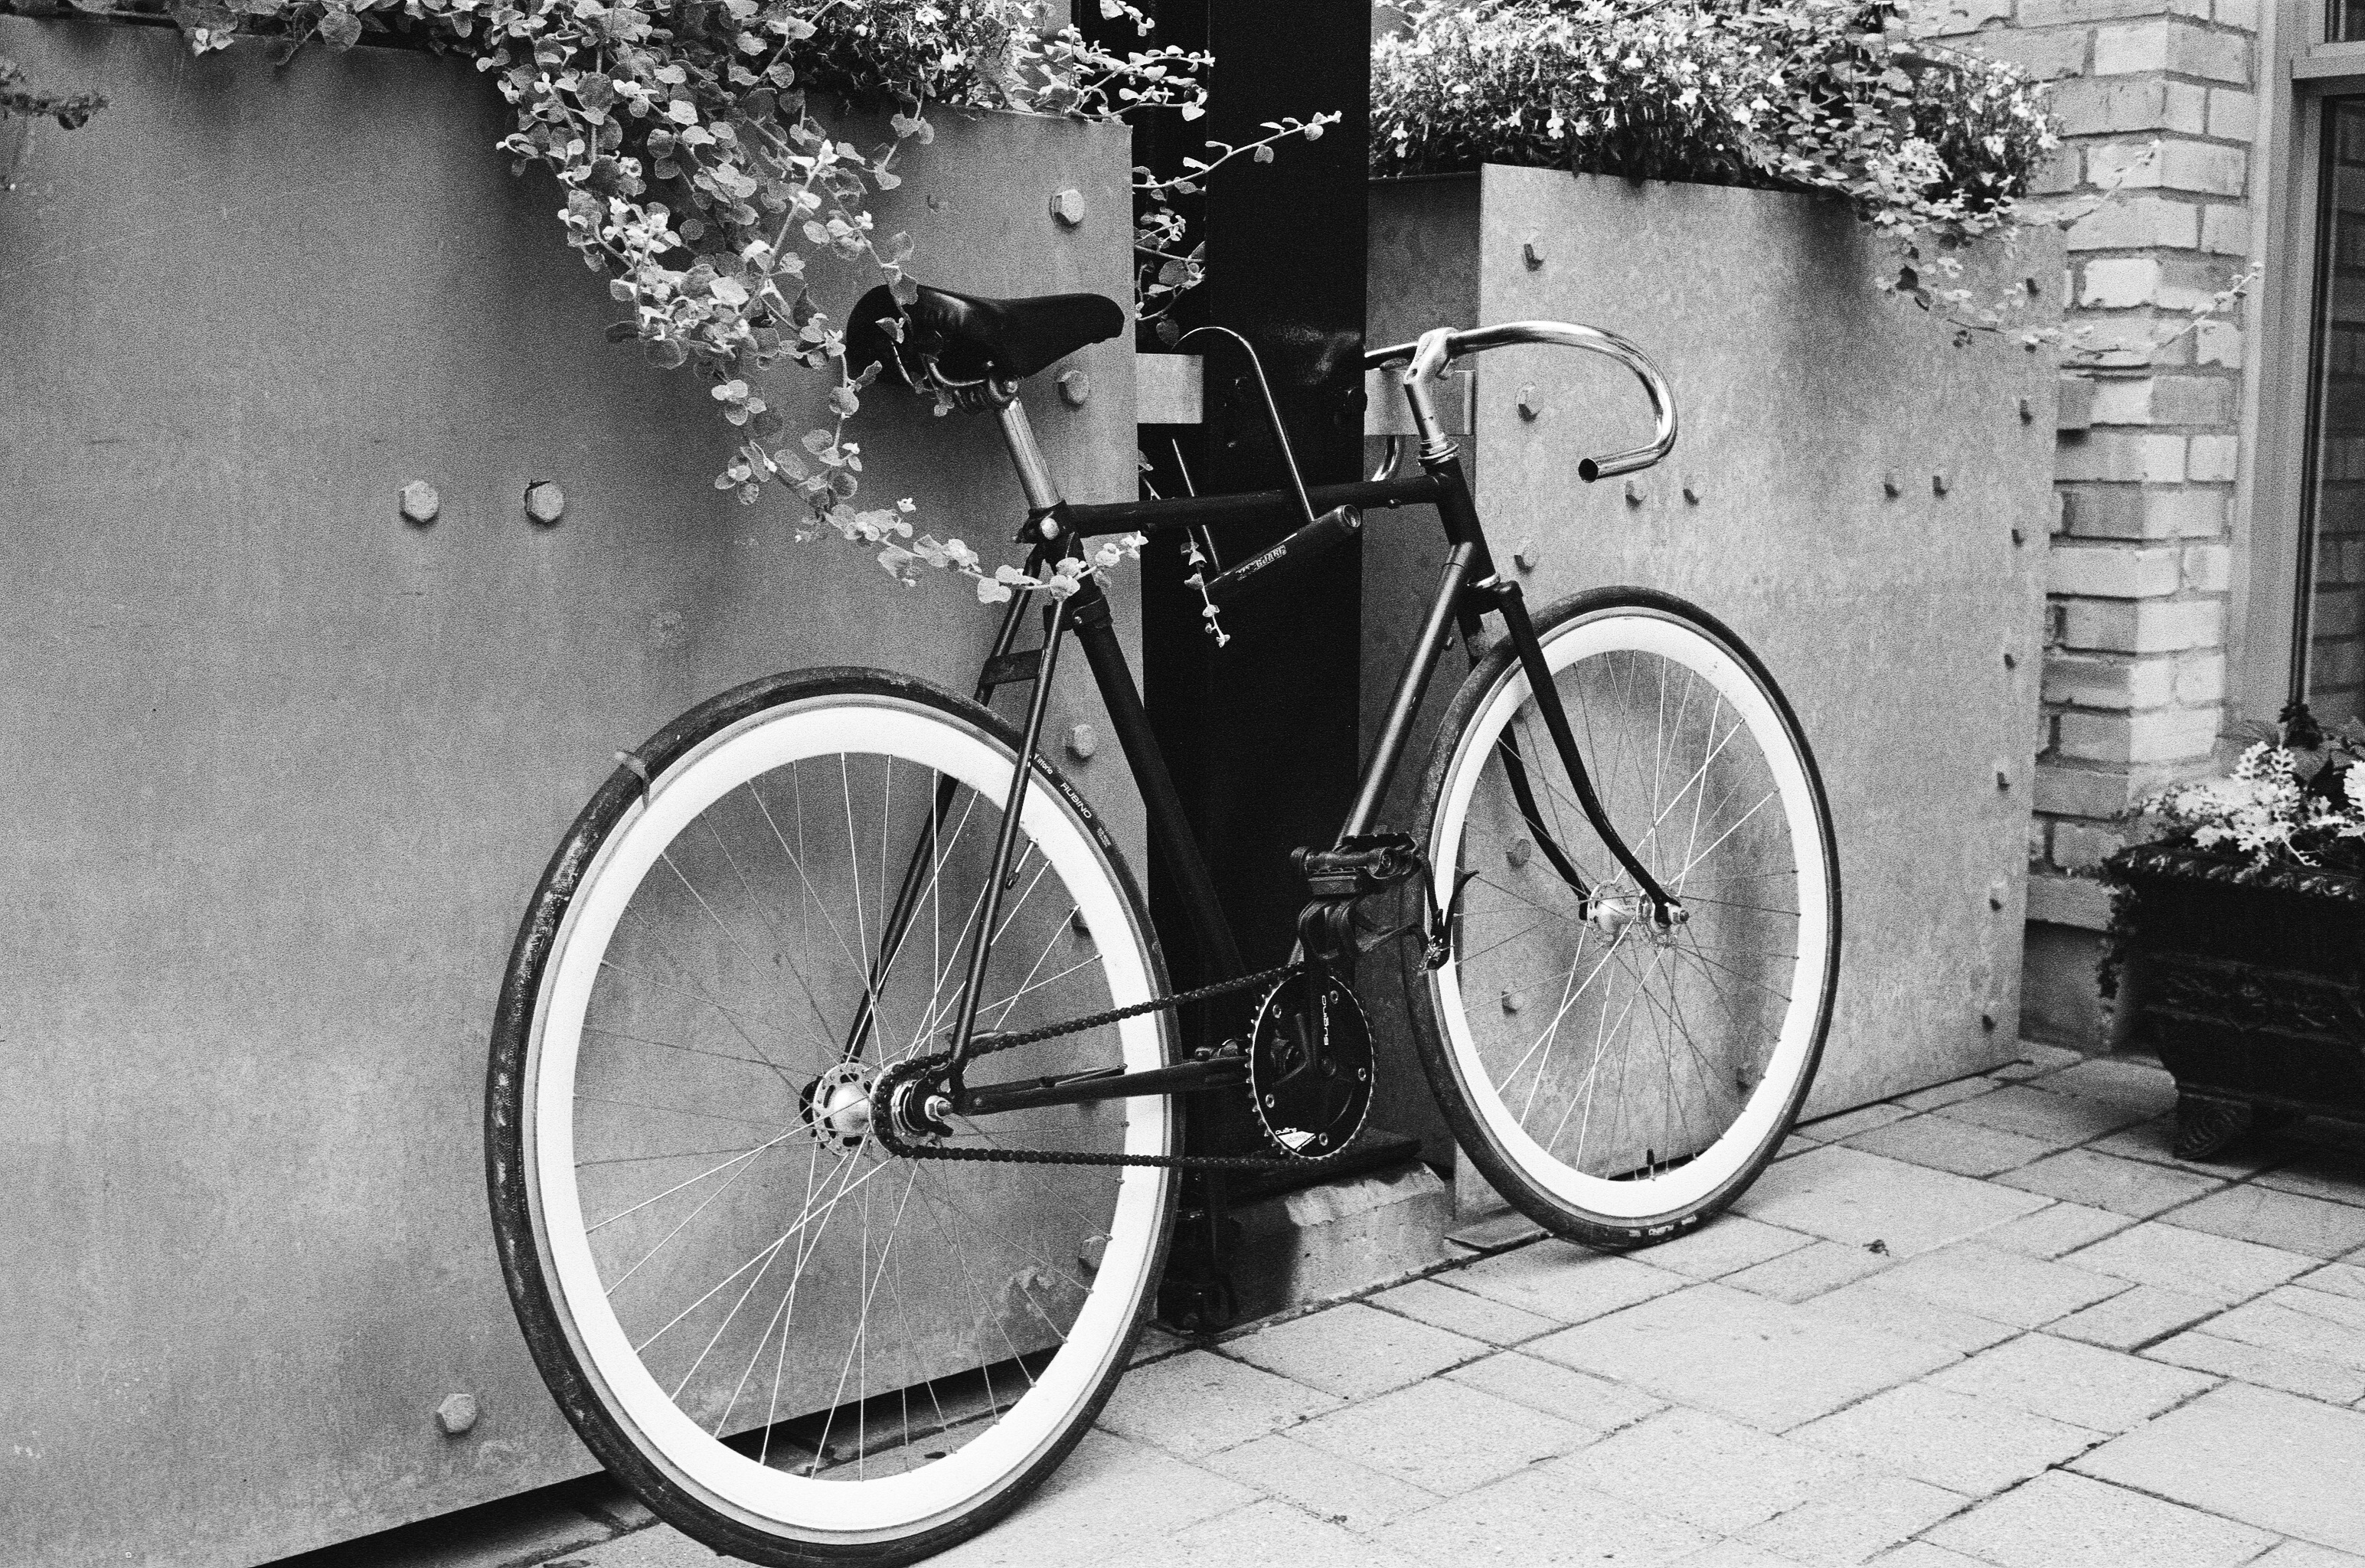
black and white, white, wheel, bicycle, vehicle, black, monochrome, sports equipment, cycling, snapshot, land vehicle, monochrome photography, road bicycle